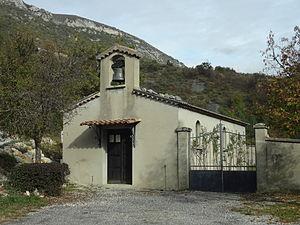
Curel est une commune française située dans le département des Alpes-de-Haute-Provence en région Provence-Alpes-Côte d'Azur.
La montagne de Lure est une montagne des Préalpes de Haute-Provence, située dans le département des Alpes-de-Haute-Provence. Elle appartient à la même formation géologique que le plateau d'Albion, qu'elle jouxte, et le mont Ventoux. Cette chaîne s'allonge sur 42 kilomètres de long, culmine au signal de Lure et présente un relief très contrasté entre l'adret calcaire, coupé de combes et de vallons, et l'ubac marneux, où s'accumulent monts et ravins.
Cet article recense les édifices religieux des Alpes-de-Haute-Provence, en France, munis d'un clocher-mur.